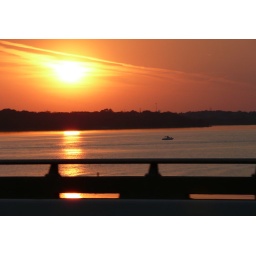
Taken from the I35 bridge over lake Lewisville (going about 55 mph)